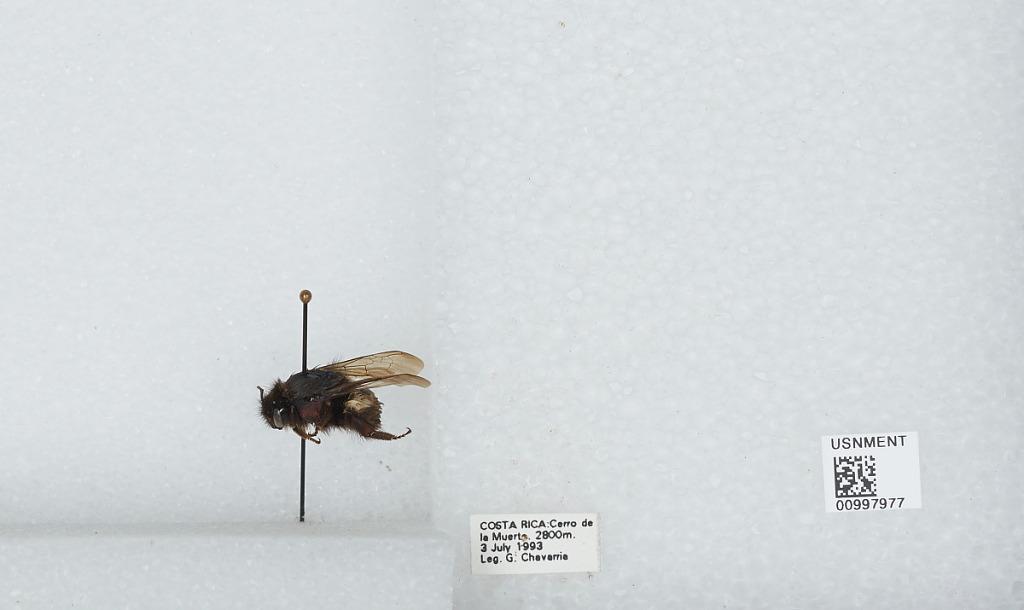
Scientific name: Bombus (Pyrobombus) ephippiatus (Say)
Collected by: G. Chavarria
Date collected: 1993-7-3
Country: Costa Rica
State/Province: San Jose
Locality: Cerro de la Muerte
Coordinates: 9.5583, -83.7239